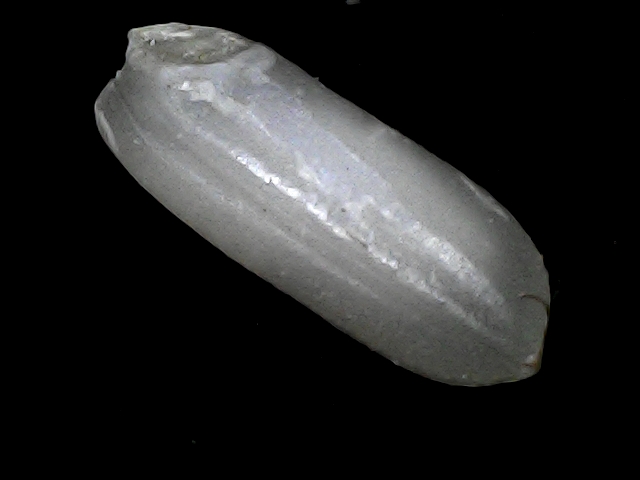
Rice variety: BRRI74